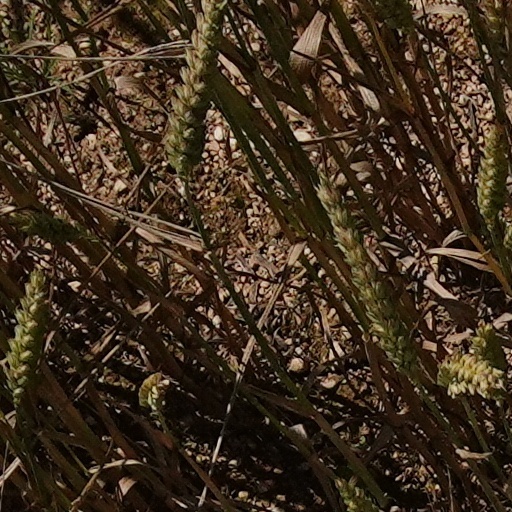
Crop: wheat